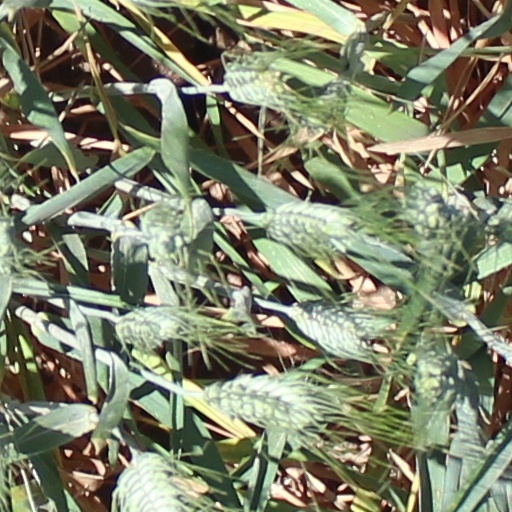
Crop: wheat